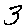
Label: 3